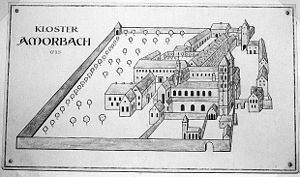
Huset Leiningen / Mistet selvstændighed
Amorbach Kloster i 1735
Huset Leiningen er et tysk fyrstehus, der havde besiddelser vest for Rhinen, dvs. i Pfalz, Elsass, Vogeserne og Lothringen.